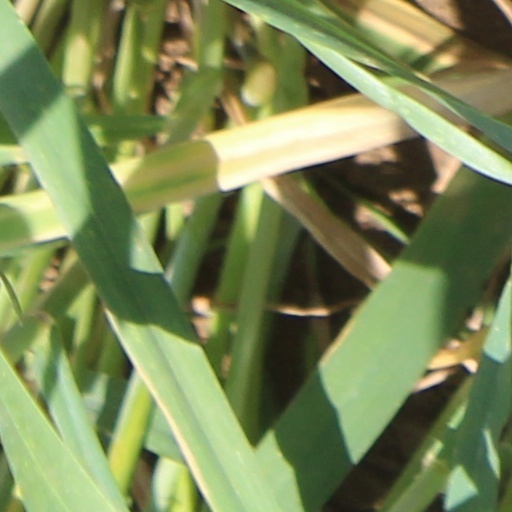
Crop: wheat